Golgi apparatus

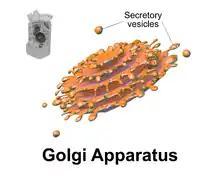
3D rendering of Golgi apparatus

In most eukaryotes, the Golgi apparatus is made up of a series of compartments and is a collection of fused, flattened membrane-enclosed disks known as cisternae (singular: "cisterna", also called "dictyosomes"), originating from vesicular clusters that bud off the endoplasmic reticulum (ER). A mammalian cell typically contains 40 to 100 stacks of cisternae. Between four and eight cisternae are usually present in a stack; however, in some protists, as many as sixty cisternae have been observed. This collection of cisternae is broken down into "cis", medial, and "trans" compartments, making up two main networks: the cis Golgi network (CGN) and the trans Golgi network (TGN). The CGN is the first cisternal structure, and the TGN is the final, from which proteins are packaged into vesicles destined to lysosomes, secretory vesicles, or the cell surface. The TGN is usually positioned adjacent to the stack, but can also be separate from it. The TGN may act as an early endosome in yeast and plants.